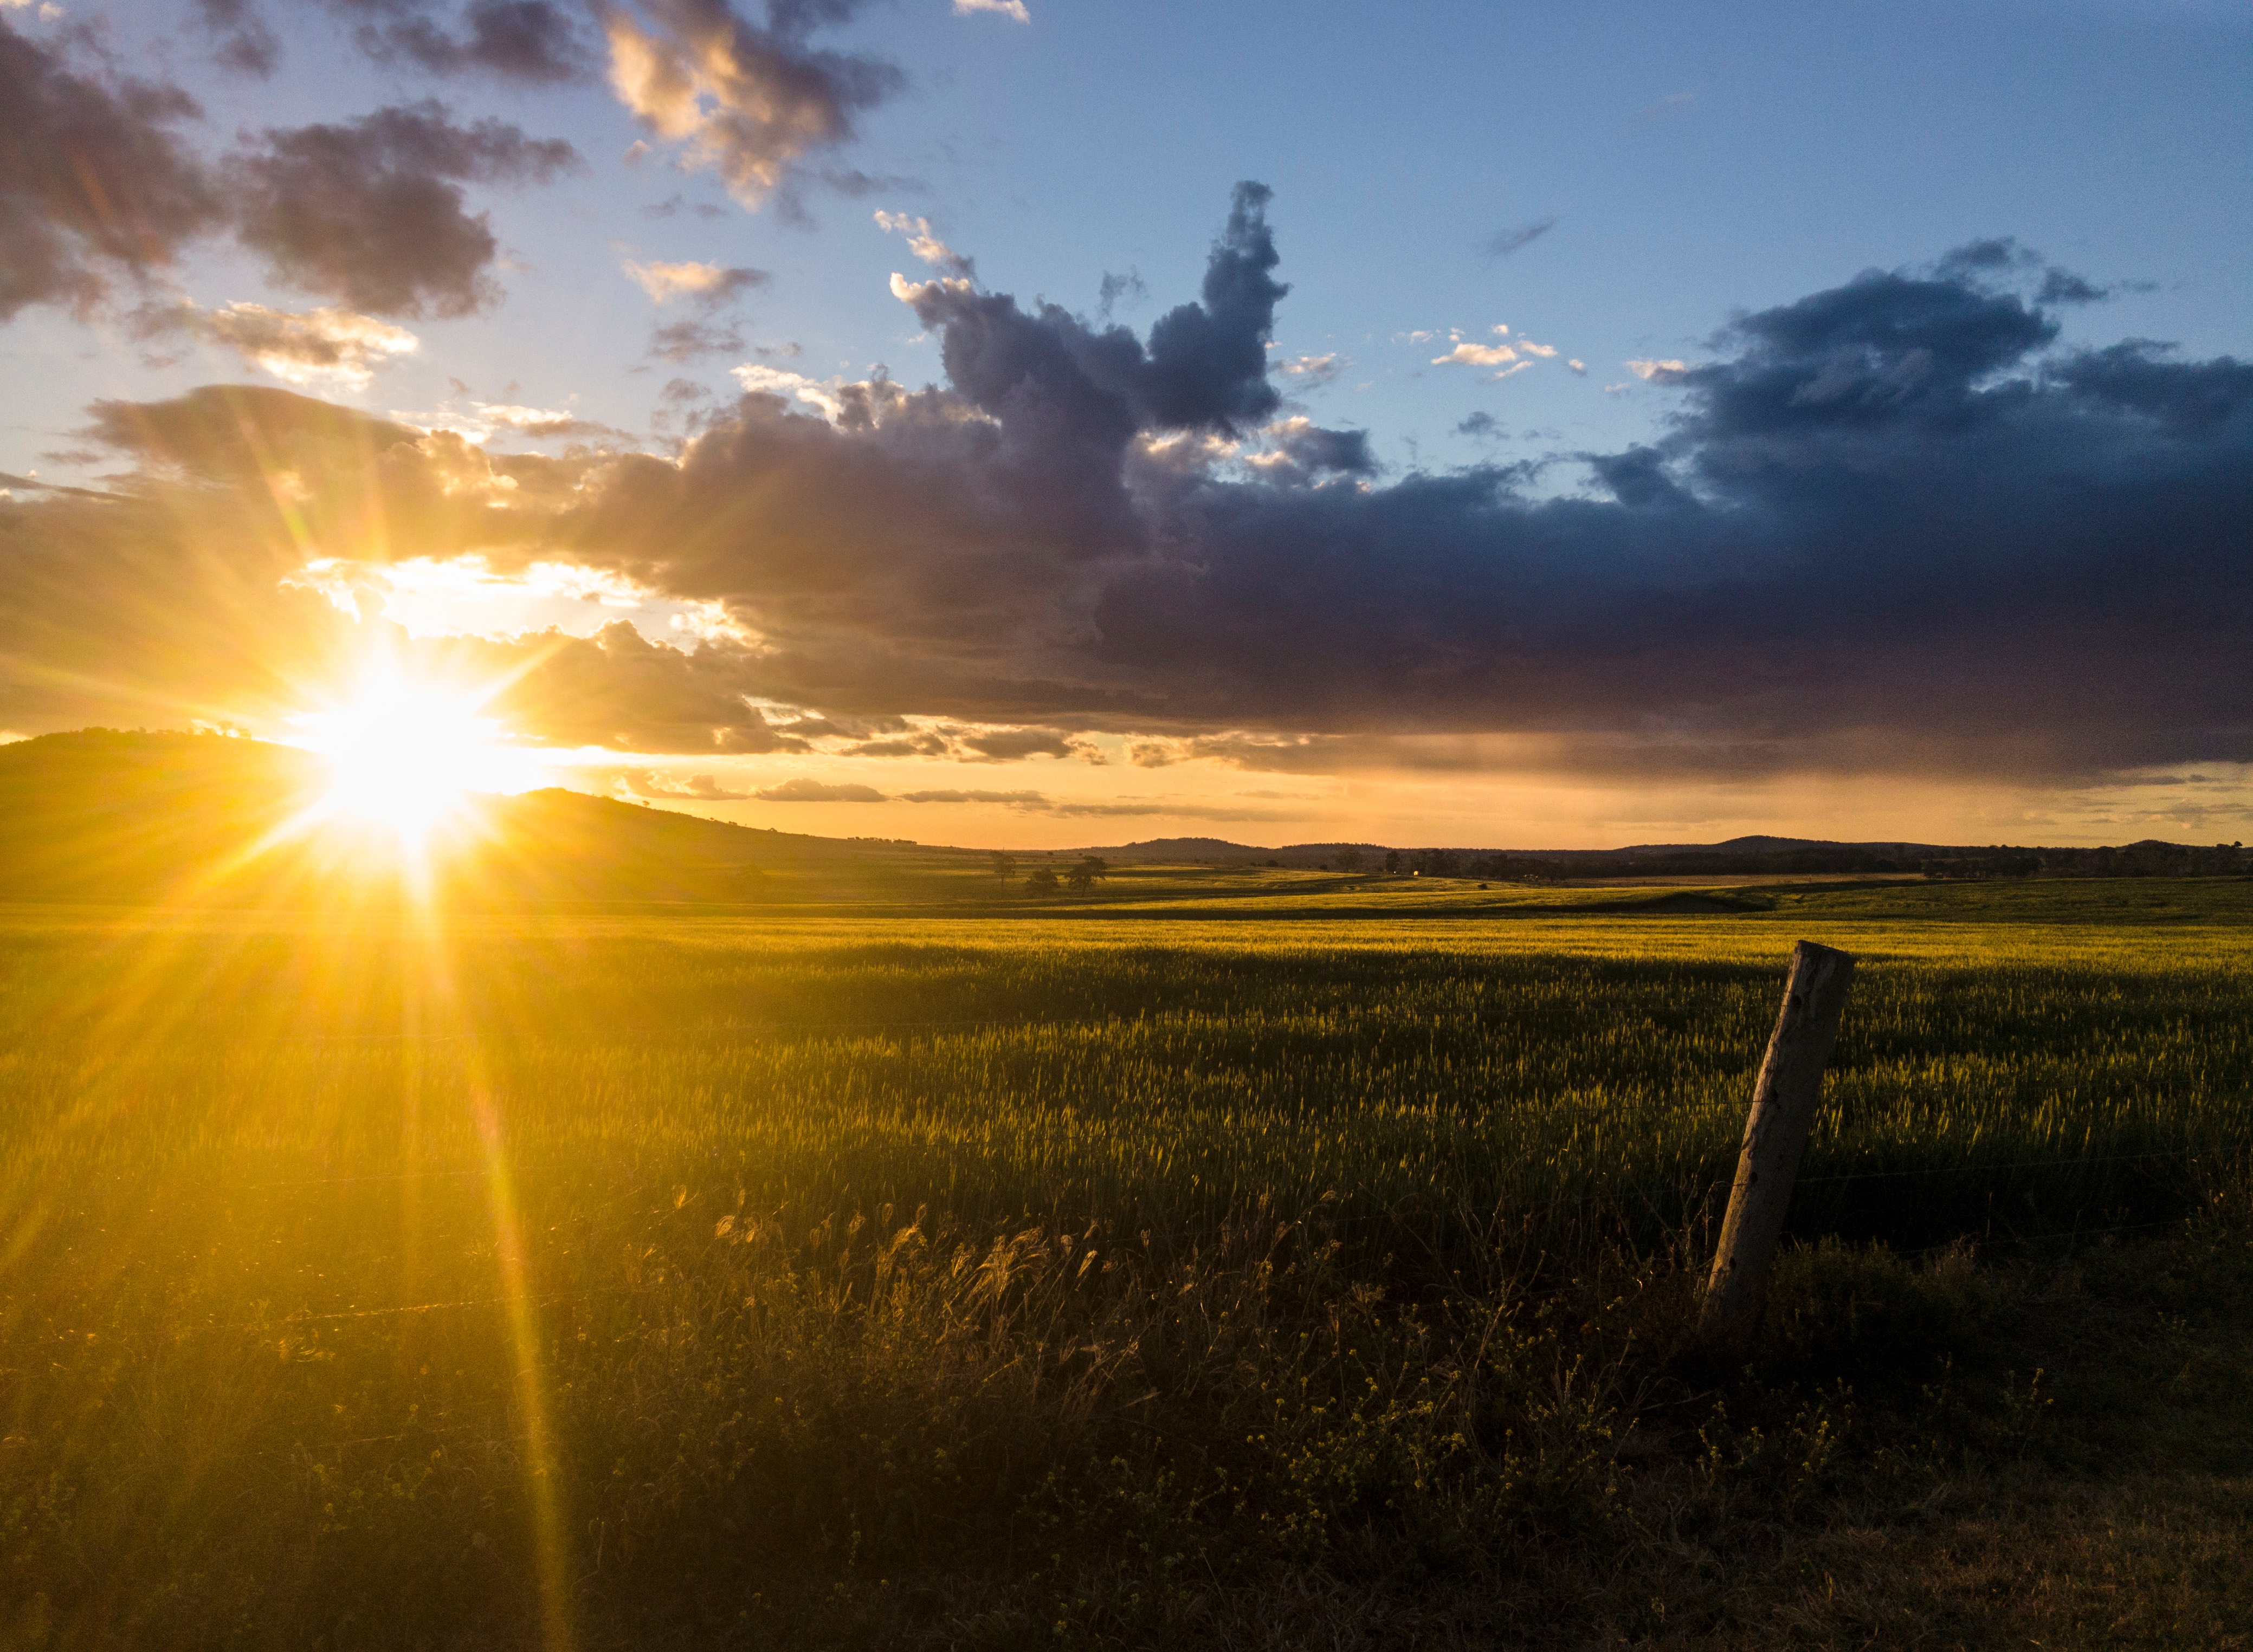
landscape, nature, grass, horizon, light, cloud, sky, sun, sunrise, sunset, field, meadow, prairie, sunlight, morning, hill, dawn, dusk, evening, plain, grassland, afterglow, atmospheric phenomenon, grass family